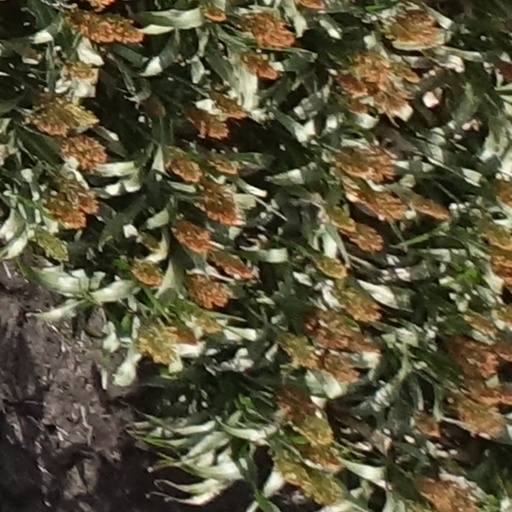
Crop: sorghum